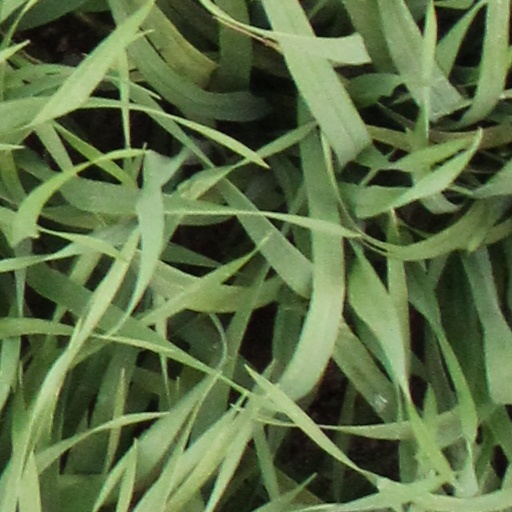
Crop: wheat